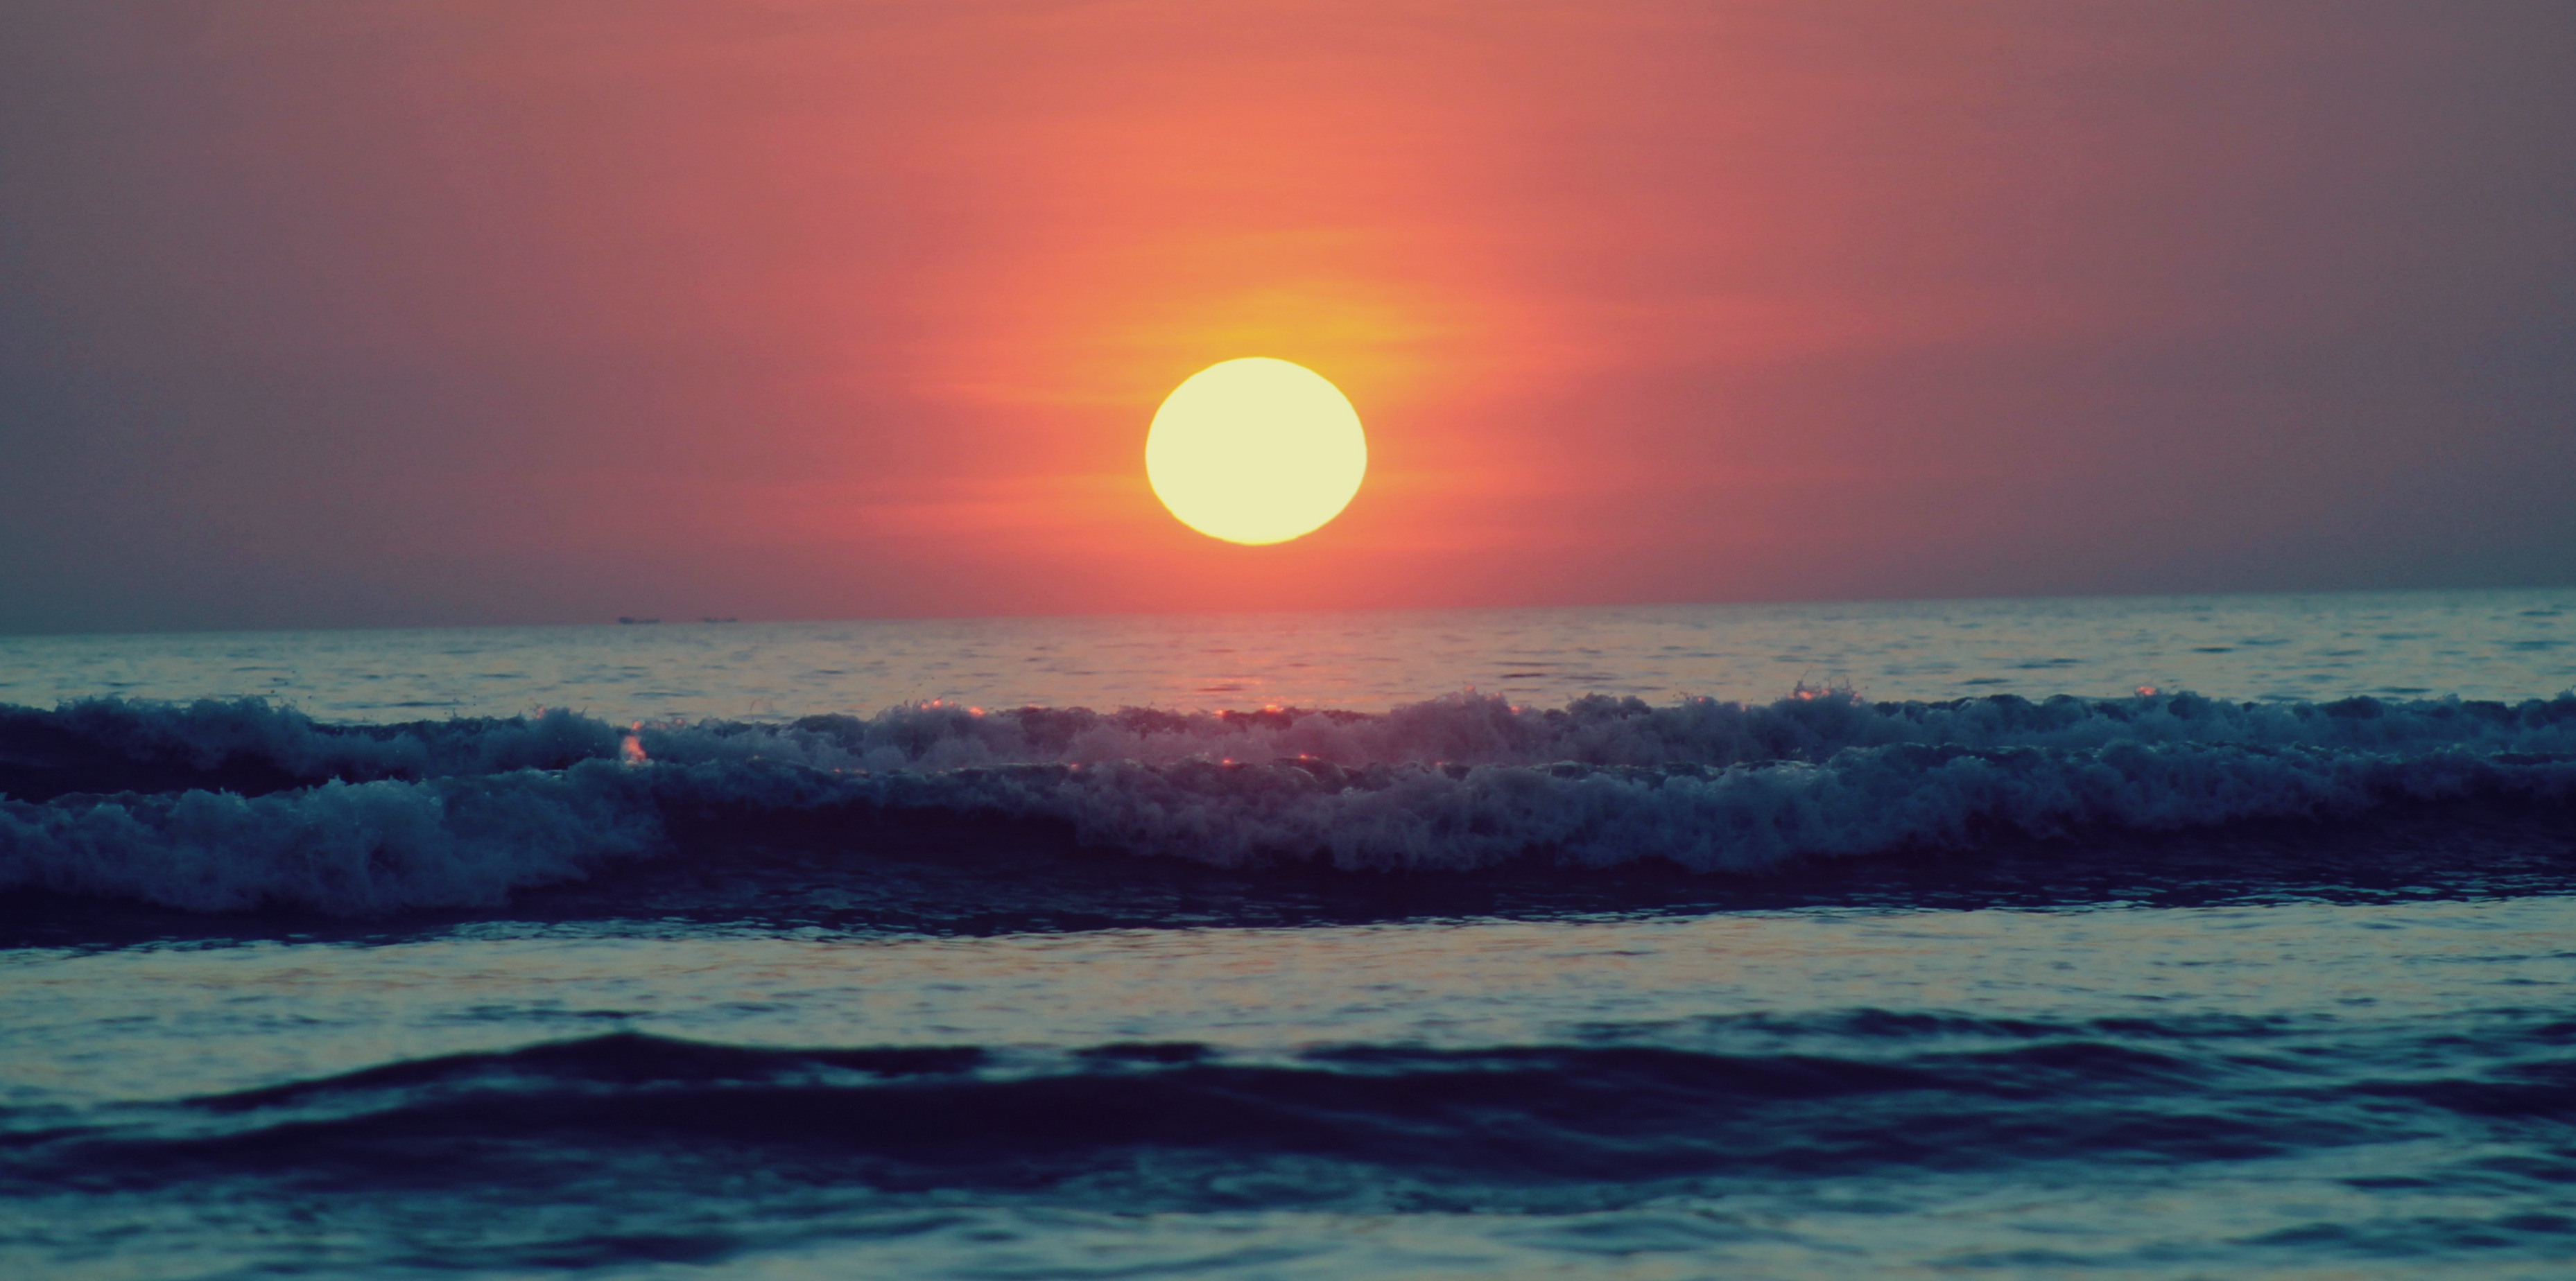
beach, landscape, sea, coast, water, nature, ocean, horizon, light, sky, sun, sunrise, sunset, morning, shore, wave, dawn, atmosphere, dusk, evening, twilight, orange, golden, color, holiday, romance, clouds, beautiful, sunbeam, atmospheric, afterglow, setting sun, wind wave